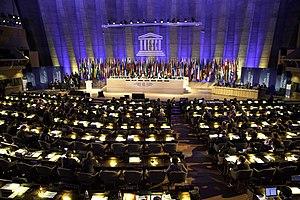
L'Organisation des Nations unies pour l'éducation, la science et la culture est une institution spécialisée de l'Organisation des Nations unies créée le 16 novembre 1945 à la suite des dégâts et des massacres de la Seconde Guerre mondiale.